Protocol on Trade Negotiations

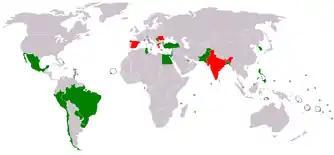

Original signatories currently applying the agreement are: Bangladesh, Brazil, Chile, Egypt, Israel, South Korea, Mexico, Pakistan, Paraguay, Peru, Philippines, Serbia, Tunisia, Turkey, Uruguay.